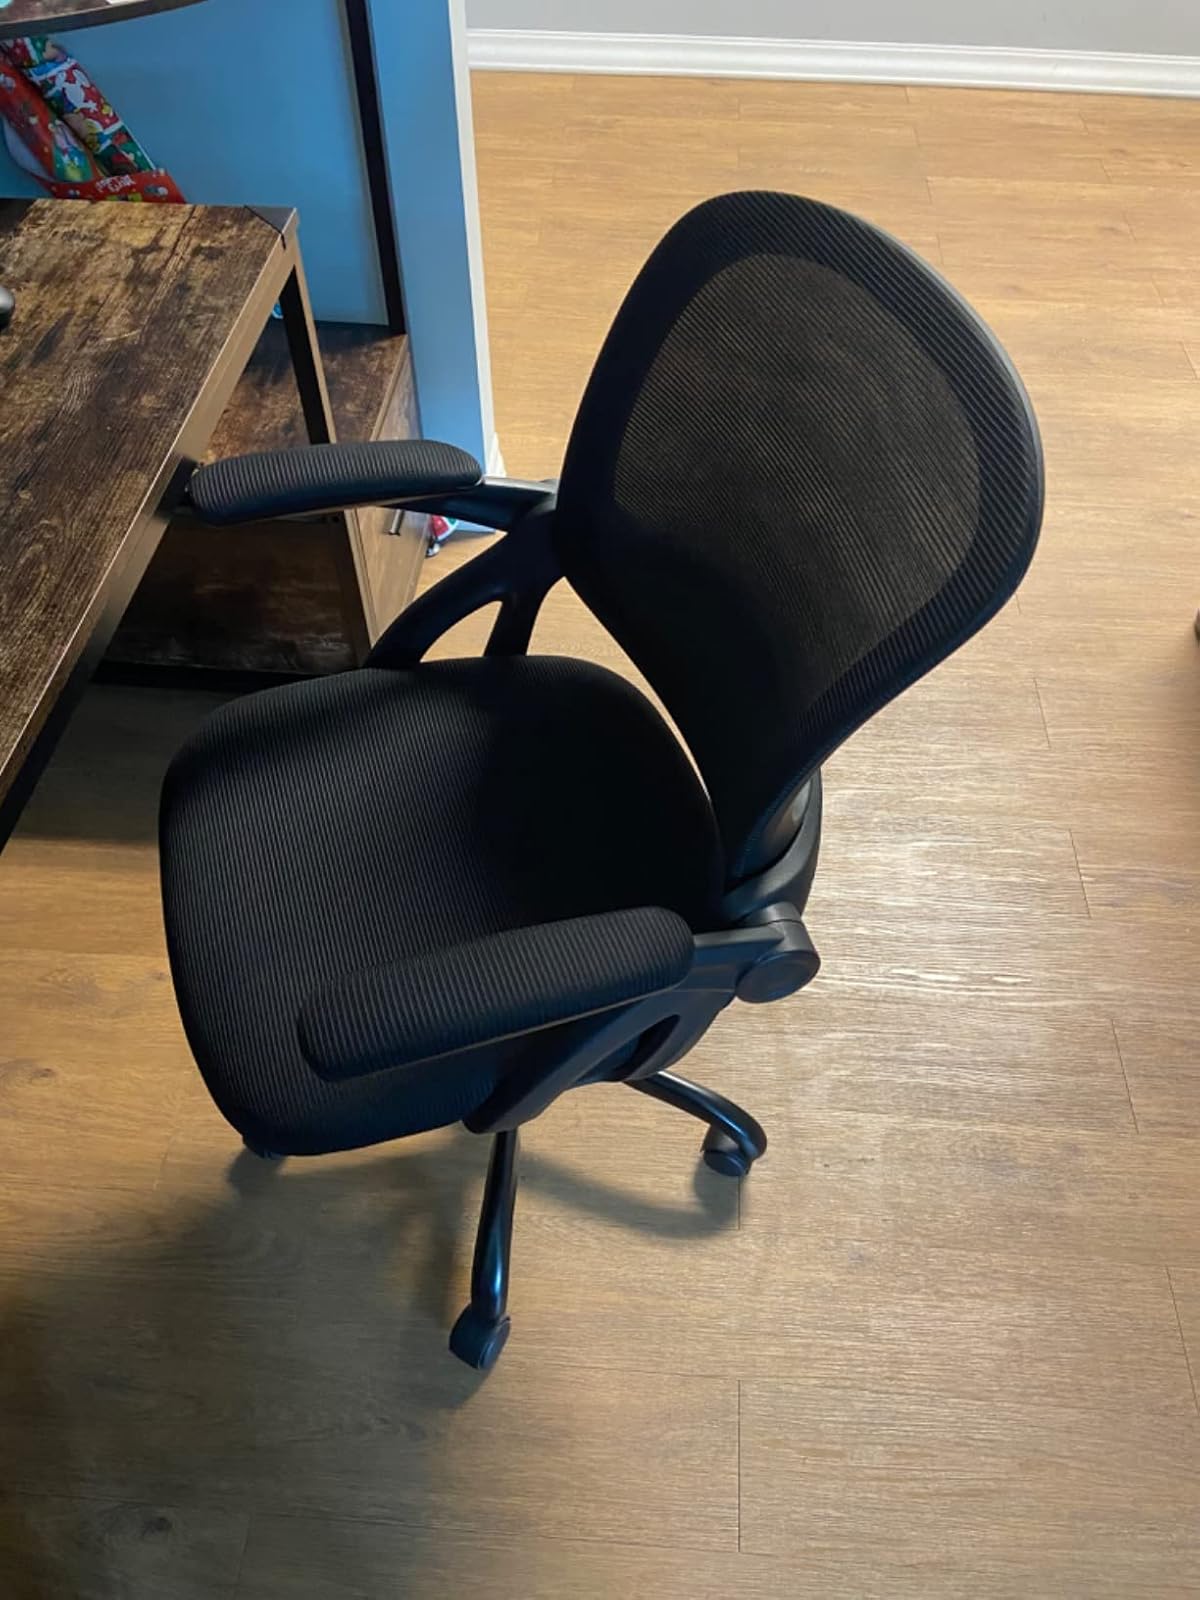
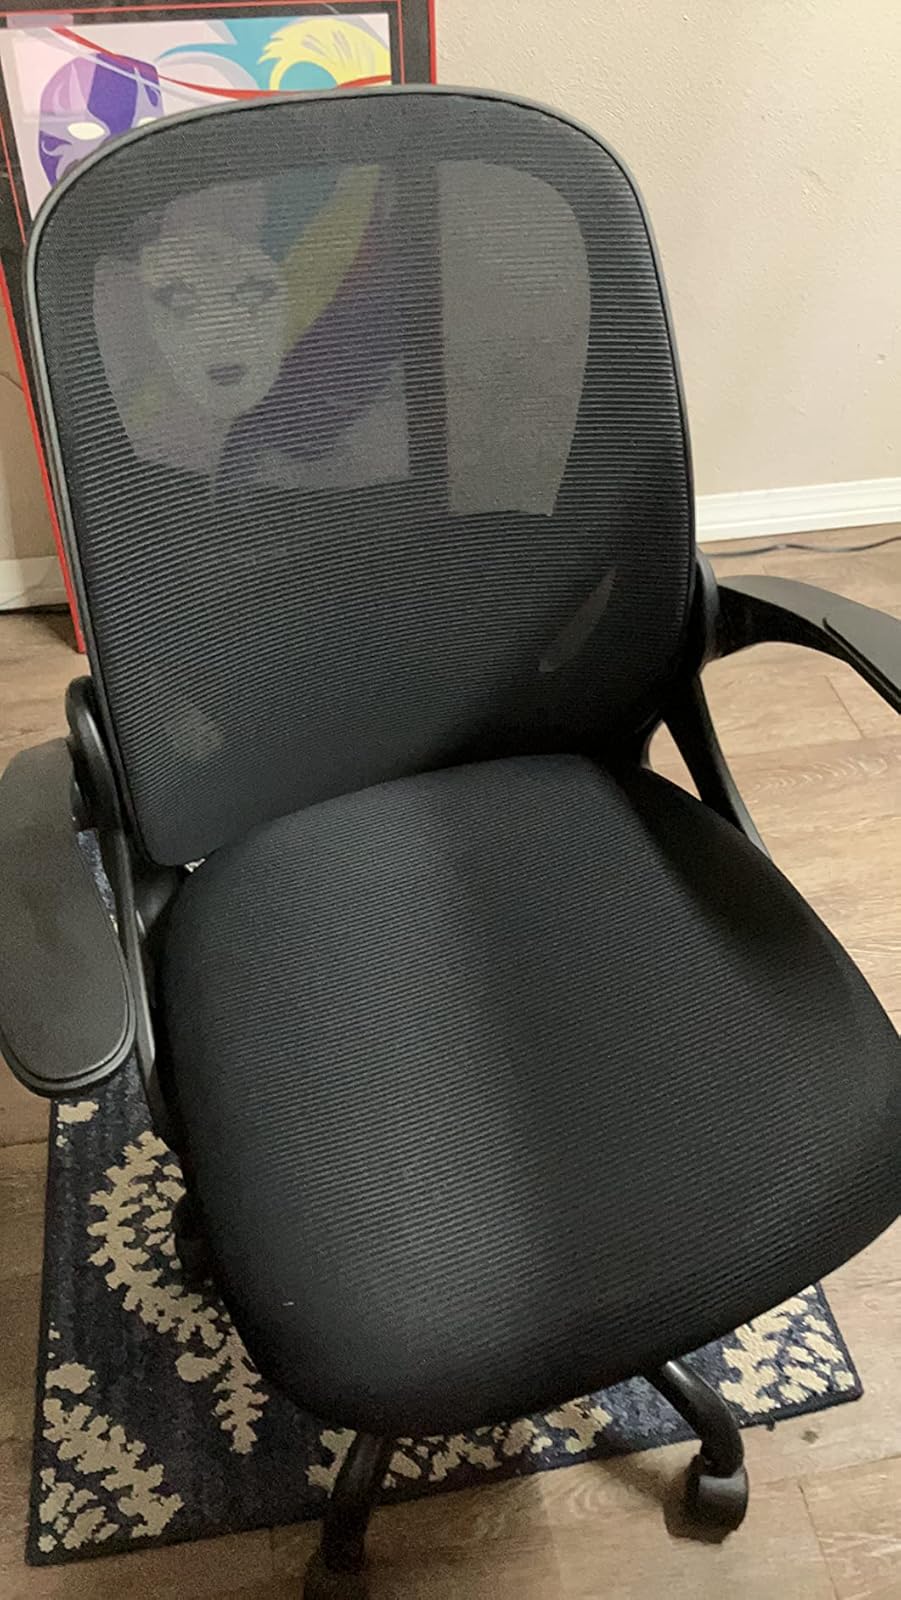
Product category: items_chair
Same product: no